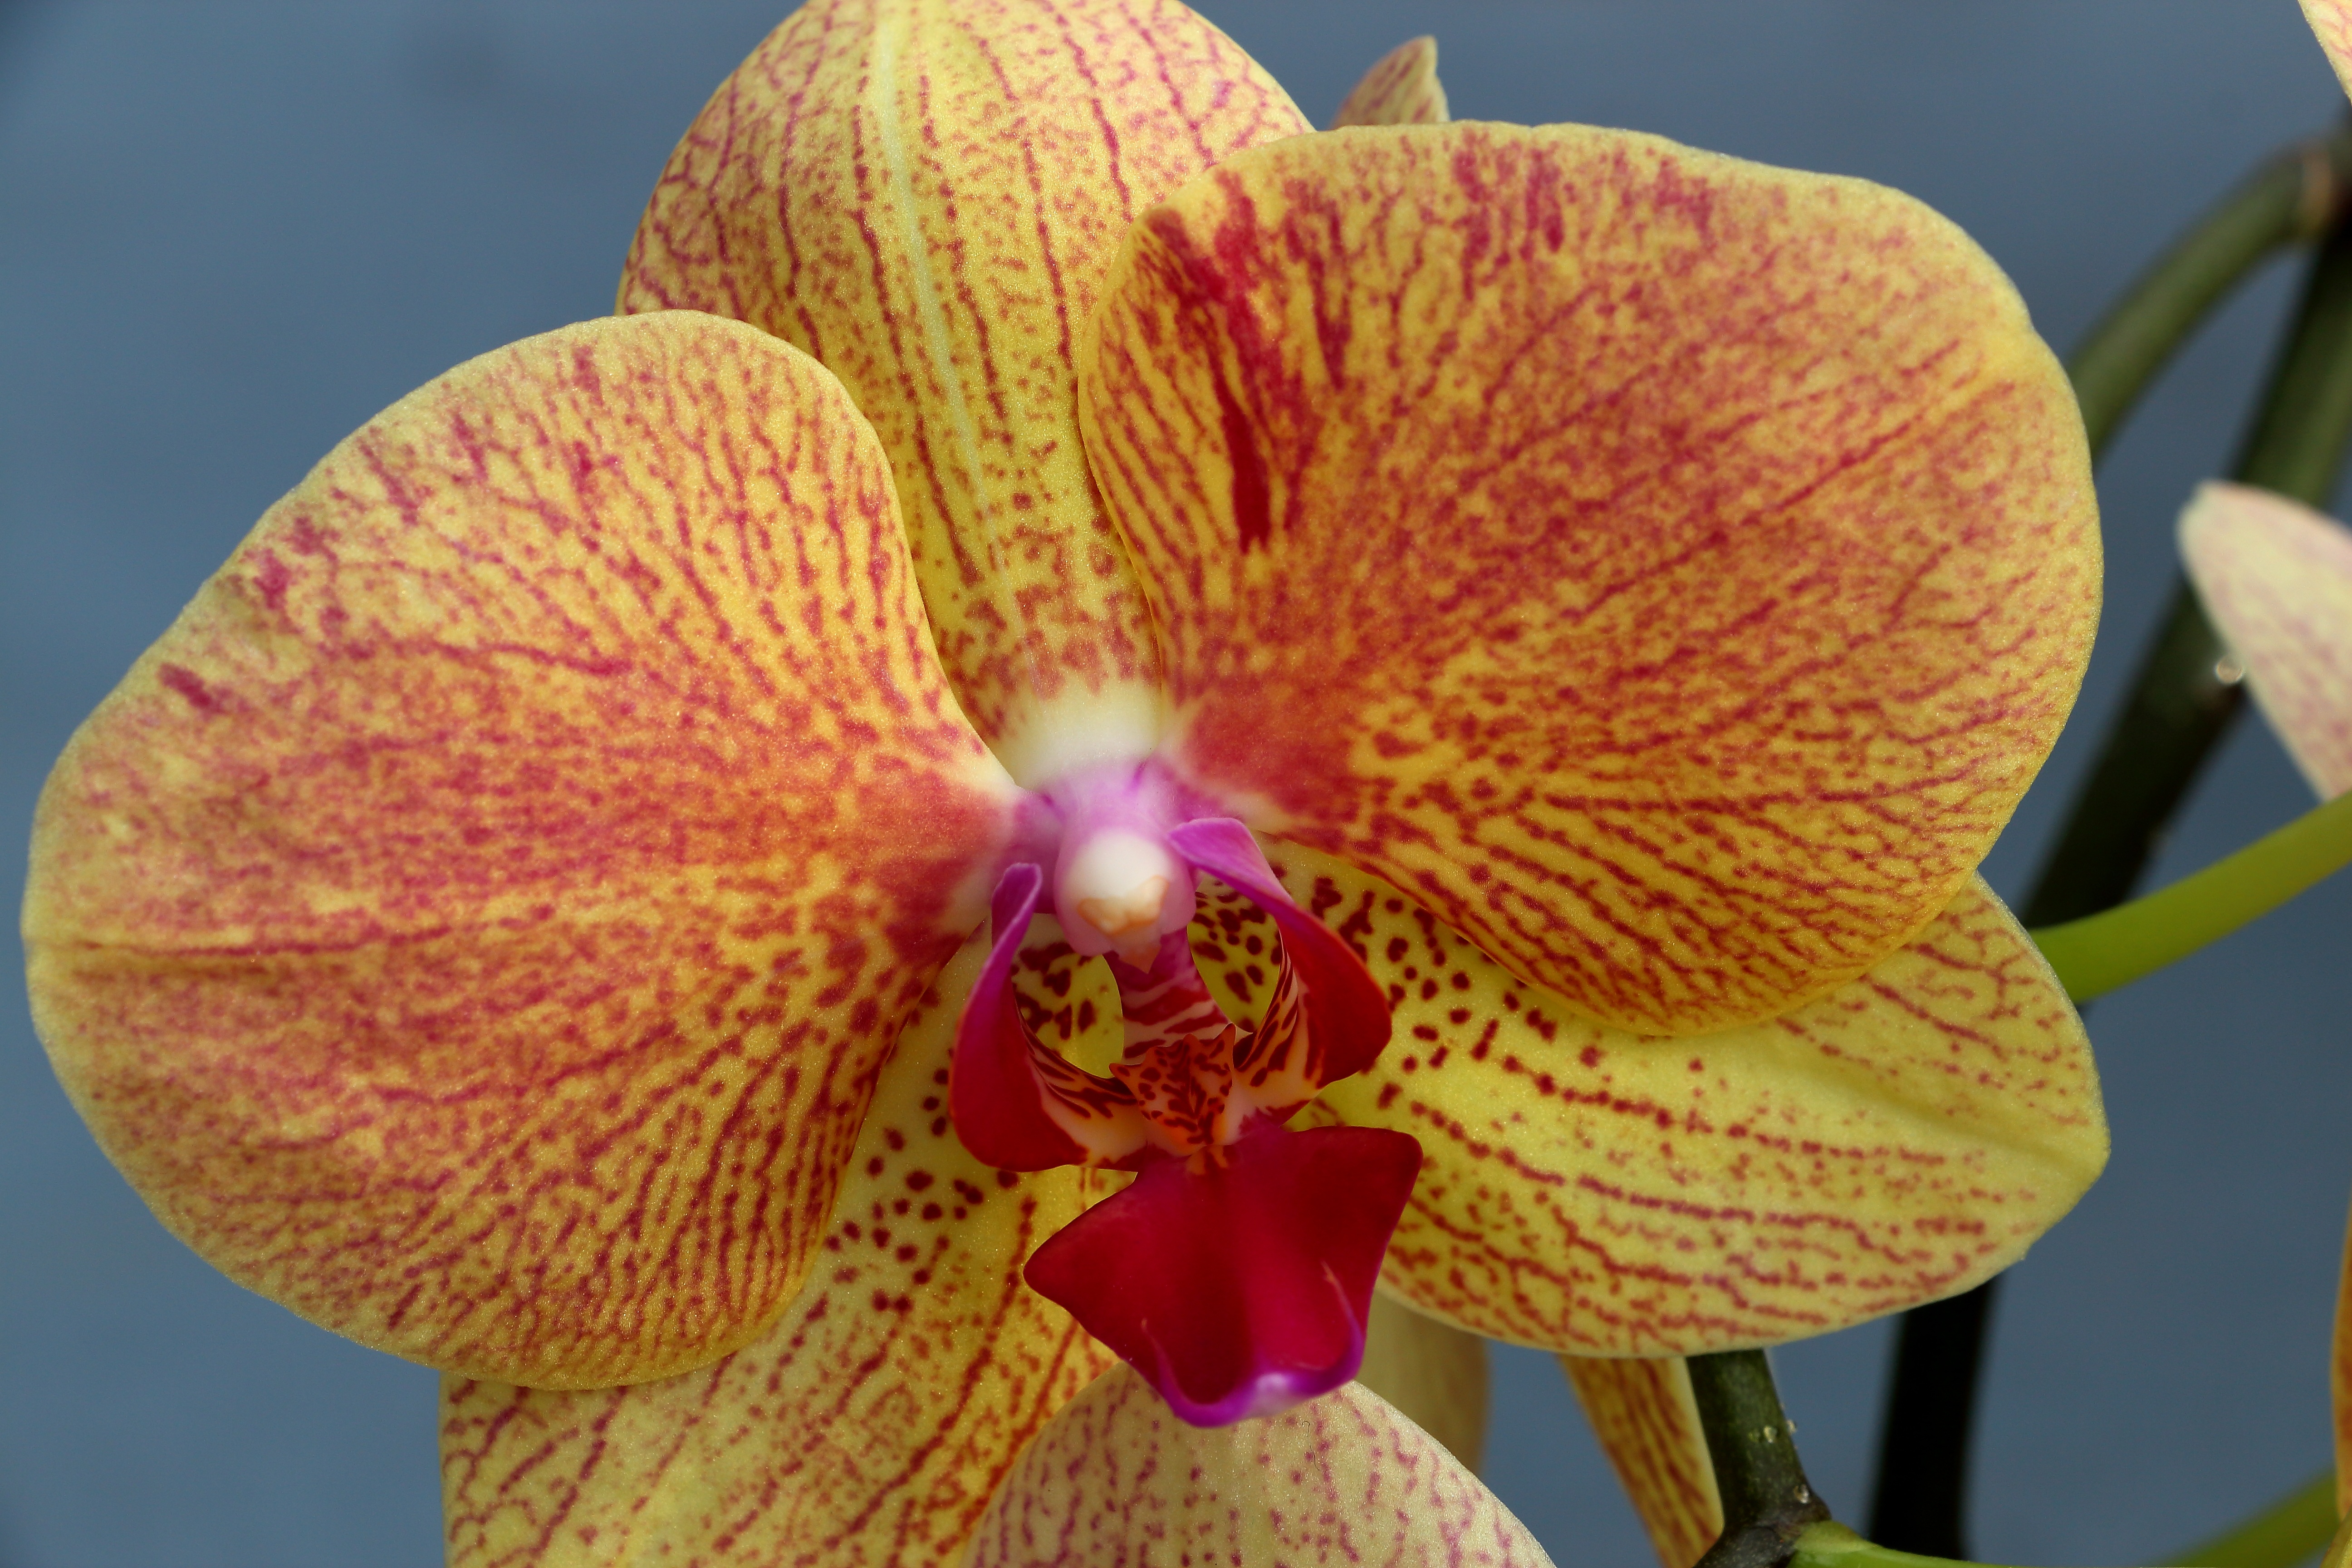
blossom, plant, flower, petal, bloom, botany, close, flora, orchid, phalaenopsis, macro photography, flowering plant, orchid flower, orchid blossom, land plant, moth orchid, canna family